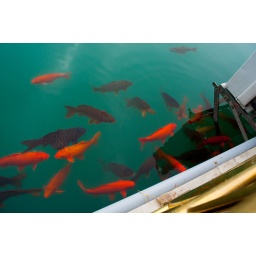
The water in the lake is a holy water. There was a sign board not to throw anything in water.